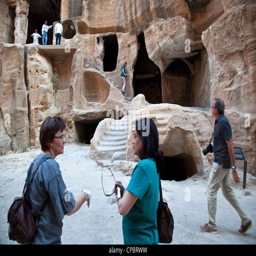
tourists in tourist attraction , a listed historical and archaeological city